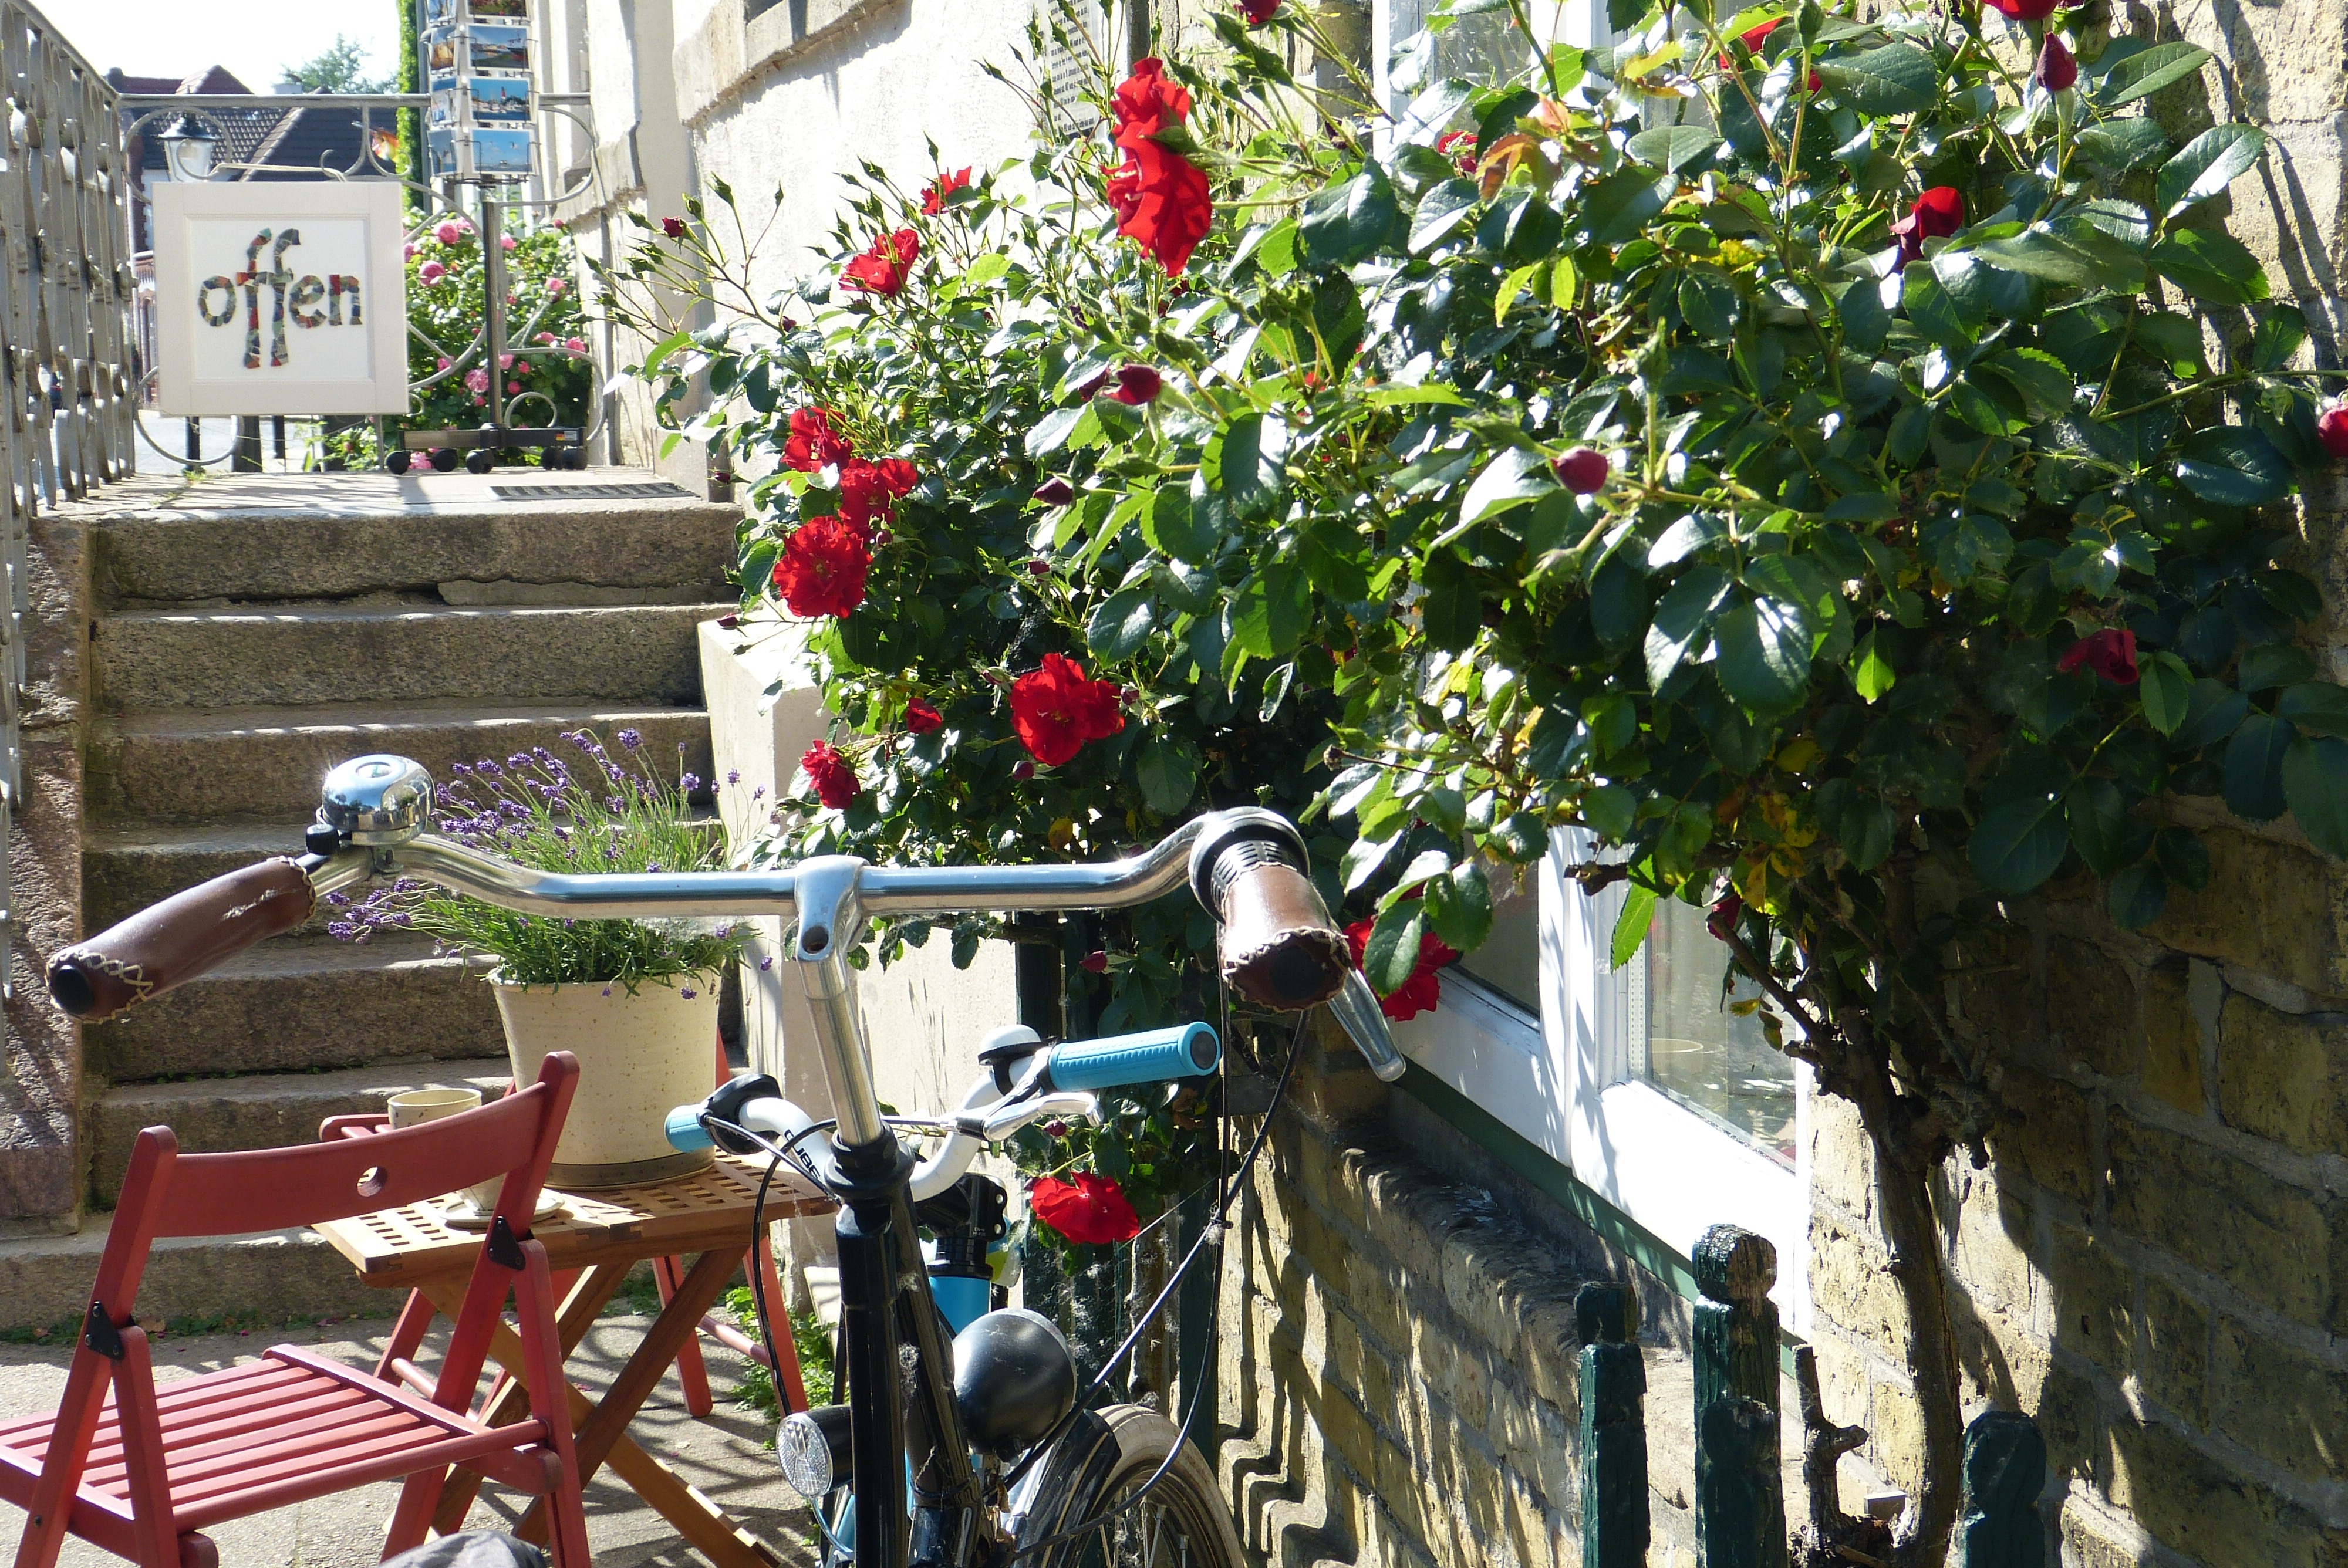
open, sun, wheel, flower, chair, rose, red, relaxation, stairs, gallery, friedrichstadt